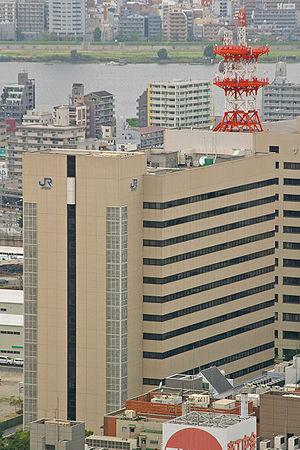
La West Japan Railway Company est une des principales entreprises japonaises centrée sur le transport ferroviaire de passagers.